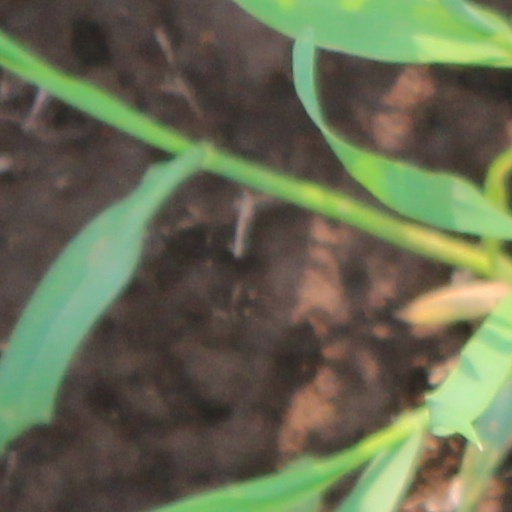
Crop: wheat